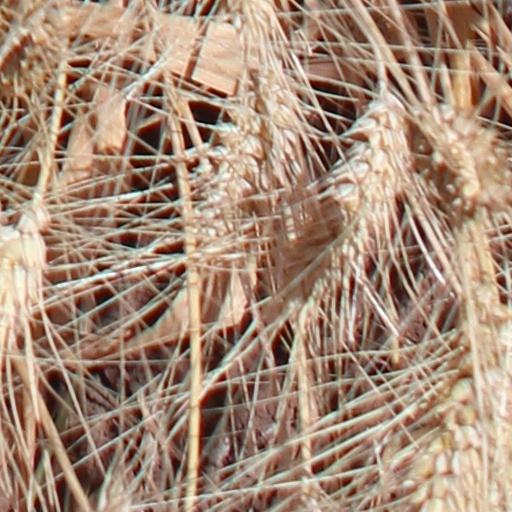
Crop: wheat